Elie Konki

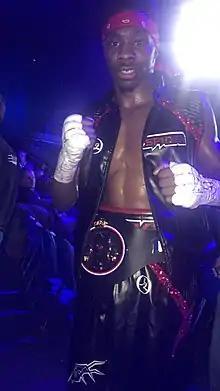
Elie Konki in 2019

Elie Konki (born 6 April 1992) is a French professional boxer. As an amateur, he competed in the men's flyweight event at the 2016 Summer Olympics, where he was eliminated in the round of 16.